Answer in natural language. Considering the relative positions, is brown colour armchair (marked C) above or below potted houseplant with lush green foliage (marked B)? Choose between the following options: above or below
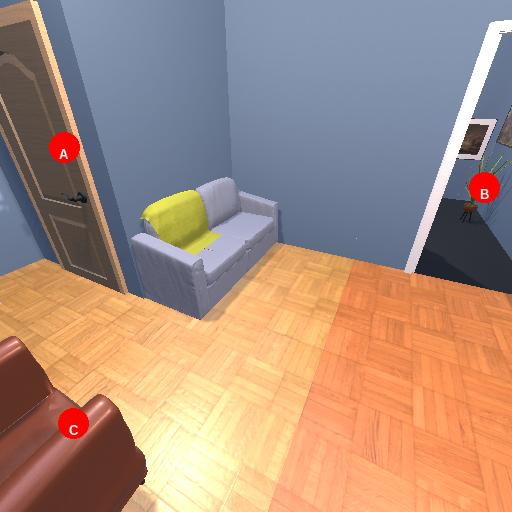
<answer>below</answer>